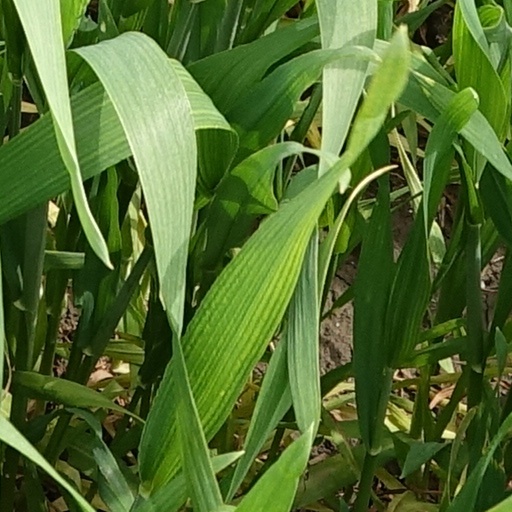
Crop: wheat